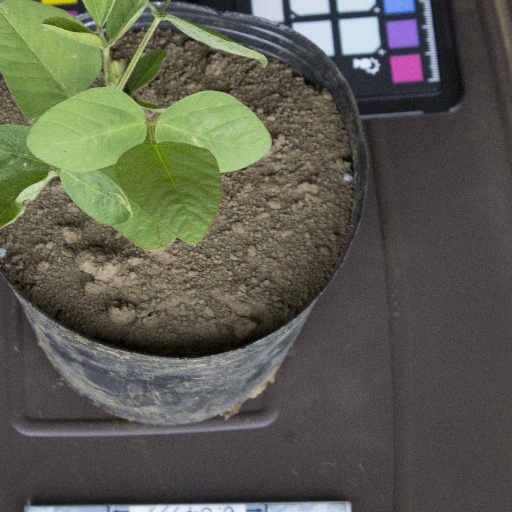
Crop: soybean